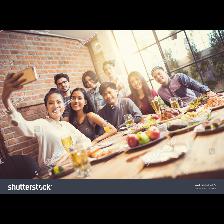
Label: Human